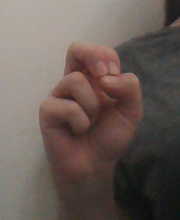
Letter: gaaf